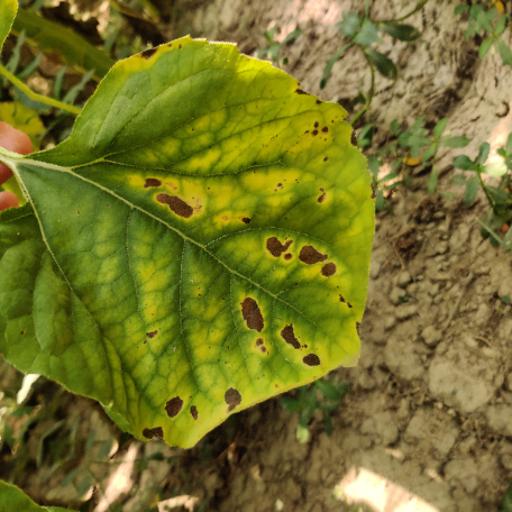
Label: Downy_mildew